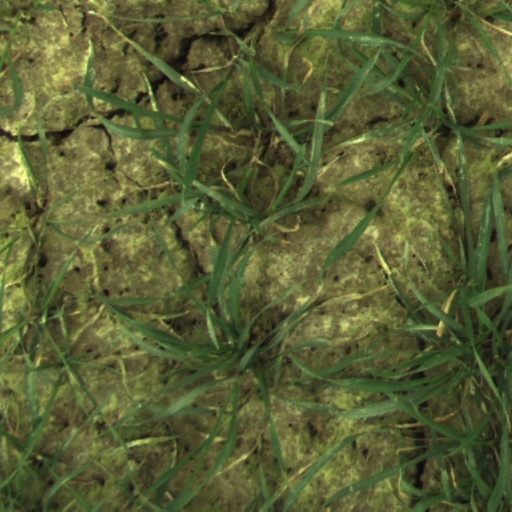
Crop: wheat